Aldo Moro

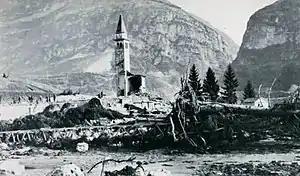
The destroyed town of Longarone after the megatsunami

During his premiership, Moro had to face the outcome of one of the most tragic events in Italian republican history, the Vajont Dam disaster. On 9 October 1963, a few weeks before his oath as prime minister, a landslide occurred on Monte Toc, in the province of Pordenone. The landslide caused a megatsunami in the artificial lake in which 50 million cubic metres of water overtopped the dam in a wave of , leading to the complete destruction of several villages and towns, and 1,917 deaths. In the previous months, the Adriatic Society of Electricity (SADE) and the Italian government, which both owned the dam, dismissed evidence and concealed reports describing the geological instability of Monte Toc on the southern side of the basin and other early warning signs reported prior to the disaster.